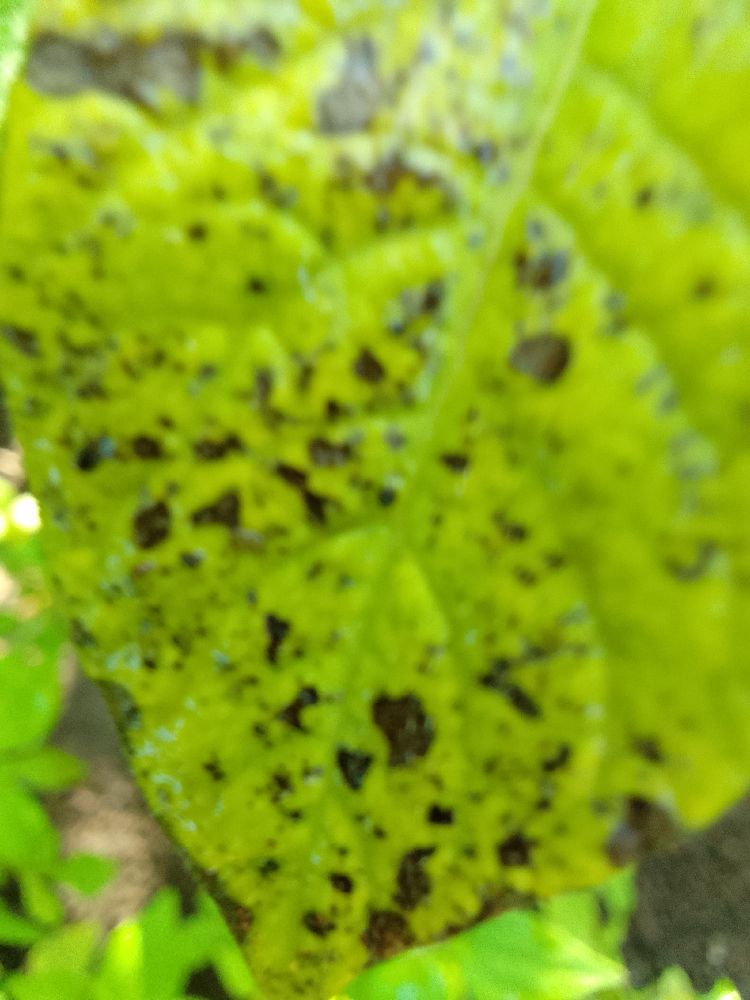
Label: Early blight